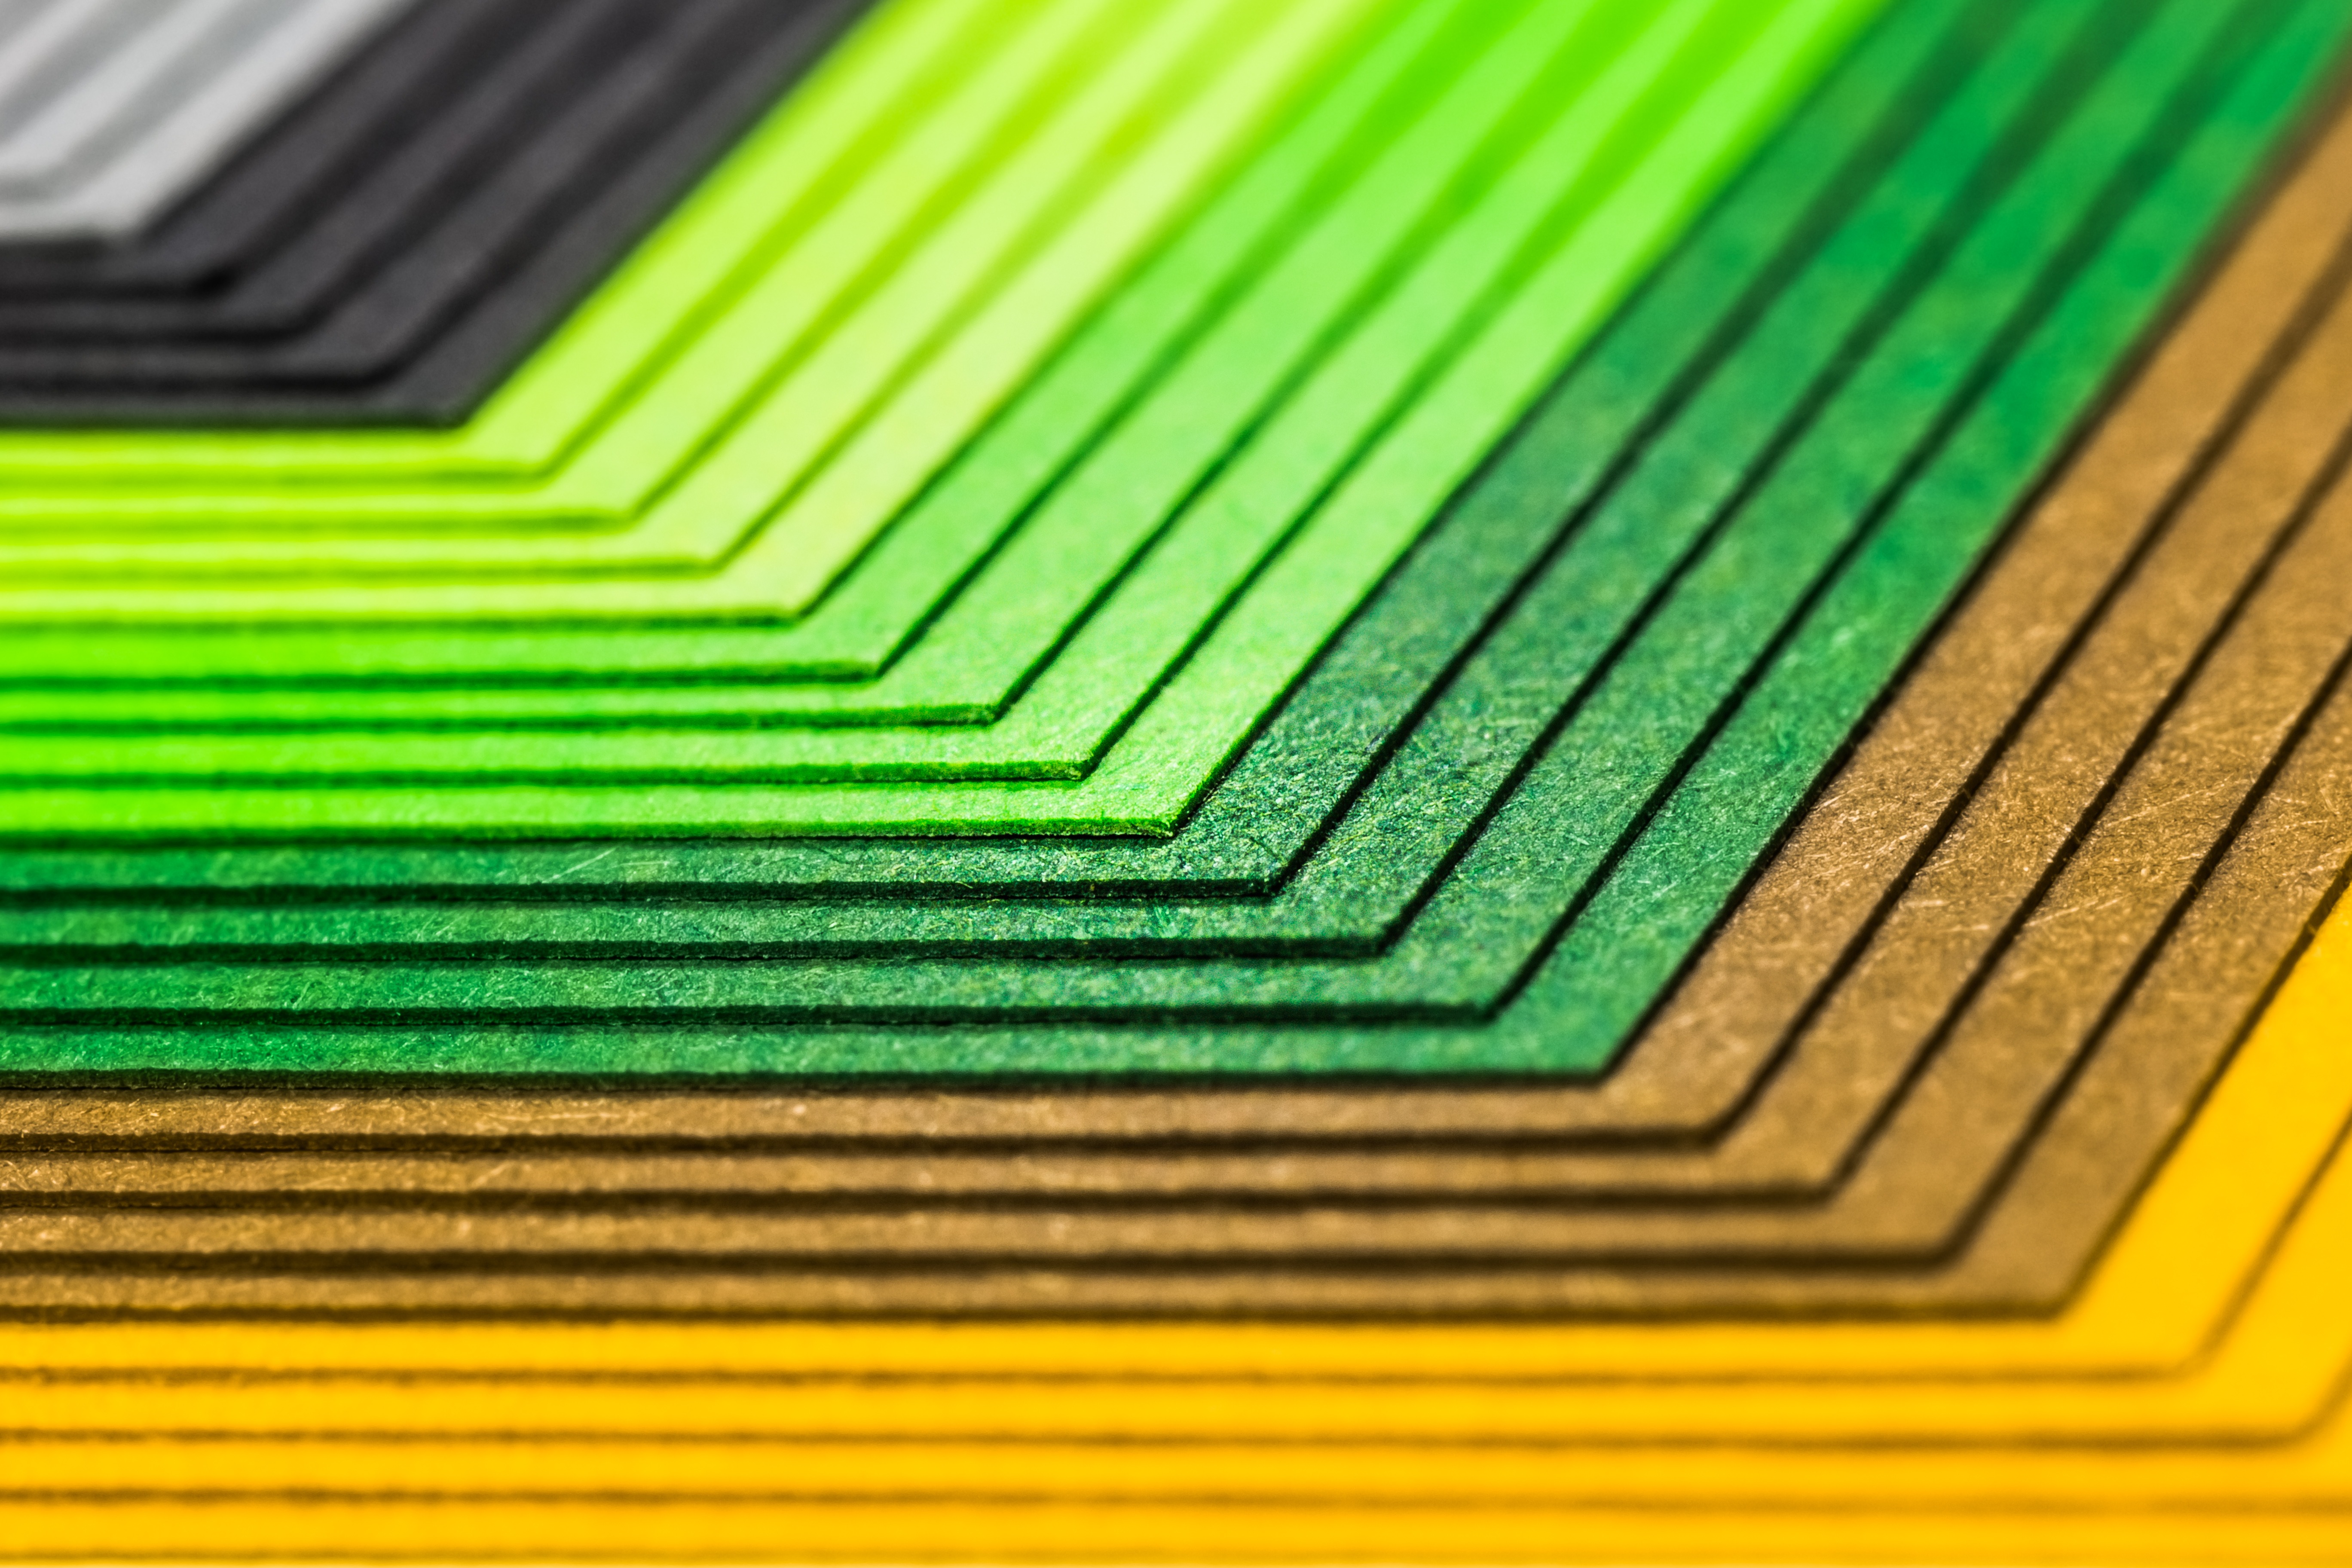
texture, pattern, line, green, color, macro, office, brown, paint, black, colorful, yellow, paper, close, font, grey, papers, background, design, text, maze, stationery, school, draw, shape, tinker, datailaufnahme, macro photo